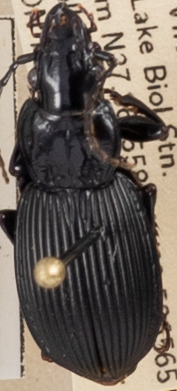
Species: Pterostichus lachrymosus
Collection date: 2019-06-04
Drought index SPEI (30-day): -1.13
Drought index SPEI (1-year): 2.09
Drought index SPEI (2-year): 2.09